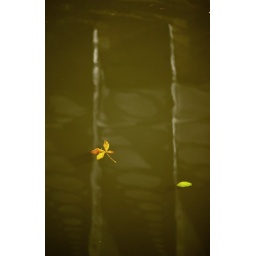
water under the bridge